John D. Stiles

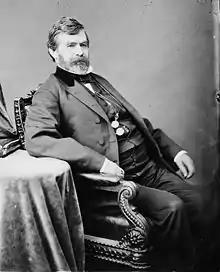
John Dodson Stiles

John Dodson Stiles (January 15, 1822 – October 29, 1896) was a Democratic member of the U.S. House of Representatives from Pennsylvania.